Cardinals created by Innocent XI

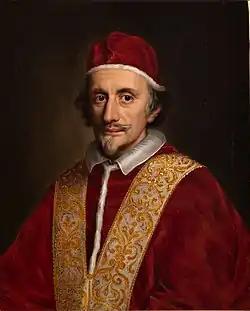
Pope Innocent XI (1611-89).

Pope Innocent XI (1676–1689) created forty three new cardinals in two consistories: